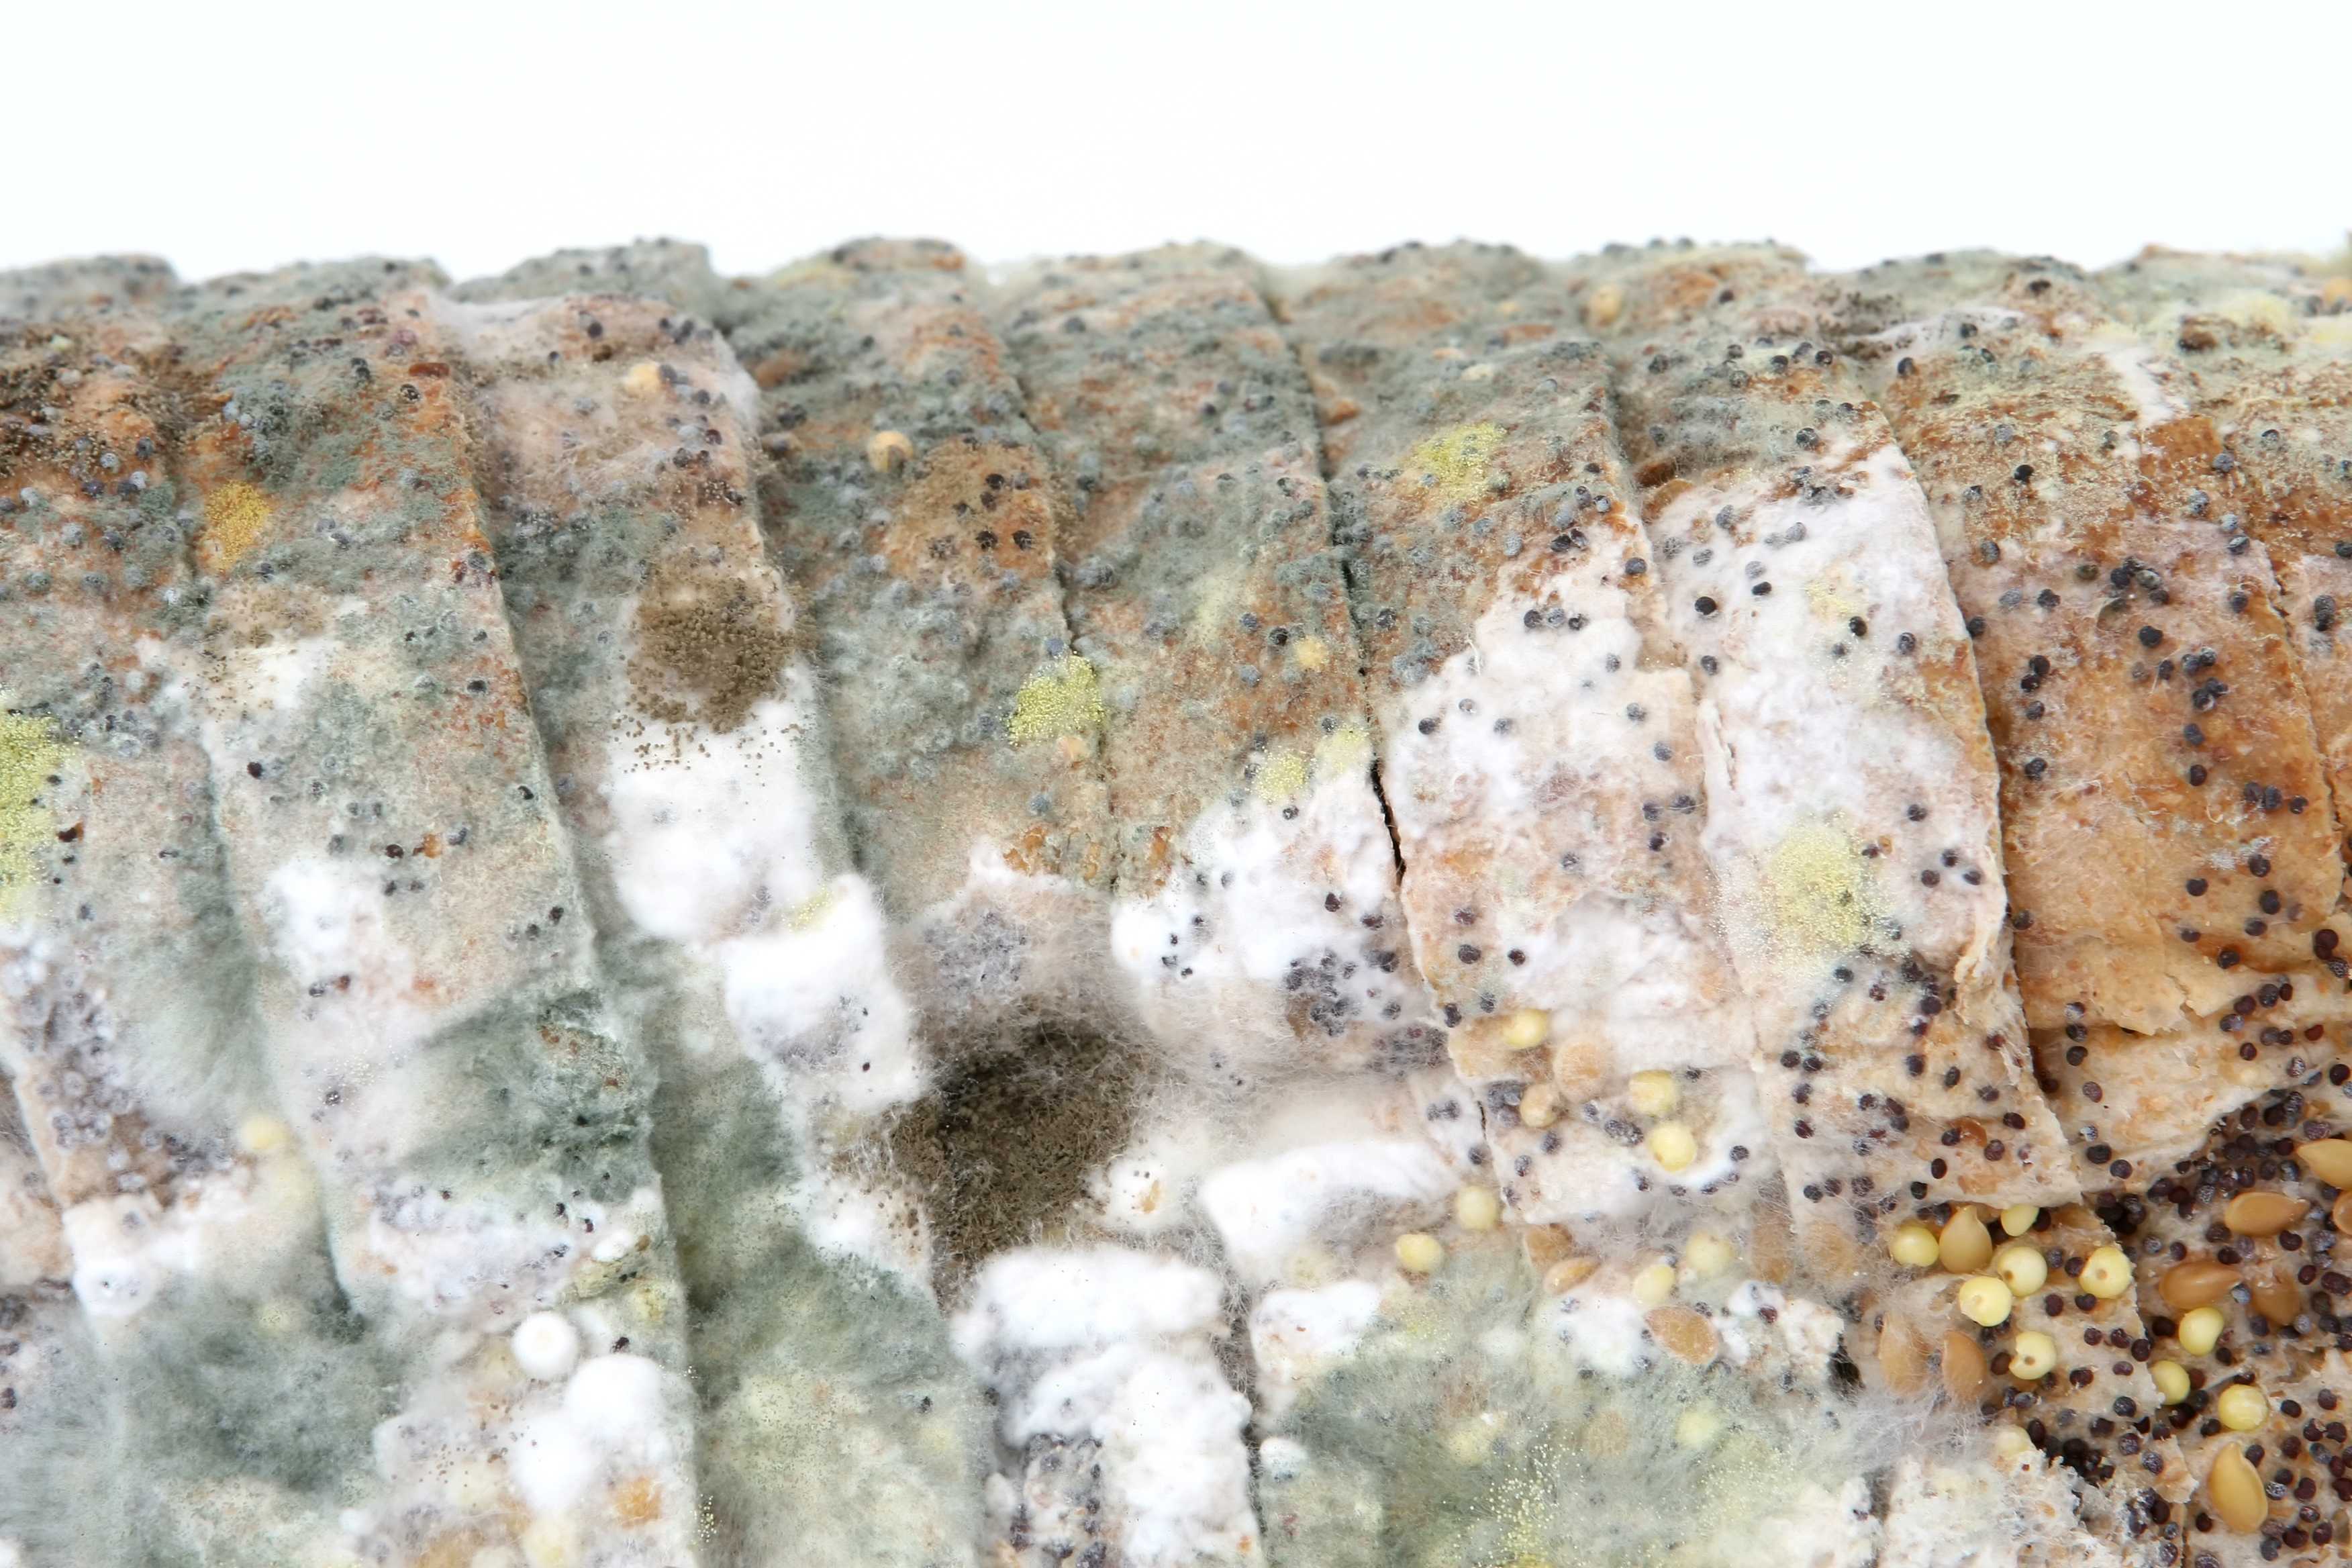
rock, white, old, wall, isolated, food, macro, biology, fresh, soil, bug, dirty, micro, colorful, death, medicine, breakfast, terrain, healthy, bread, slice, health, material, sandwich, life, loaf, geology, creature, hospital, age, drug, mould, doctor, rotten, bacteria, dangerous, medical, illness, infection, virus, organism, bio, mature, disease, prevention, unhealthy, sickness, unsanitary, sanitary, harmful, germs, microbes, microscopic, disinfect, sterile, penicillin